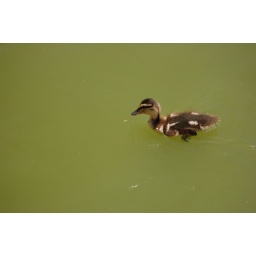
A Spanish duck on a lake in Parque del Retiro.